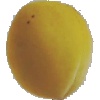
Label: Peach 2